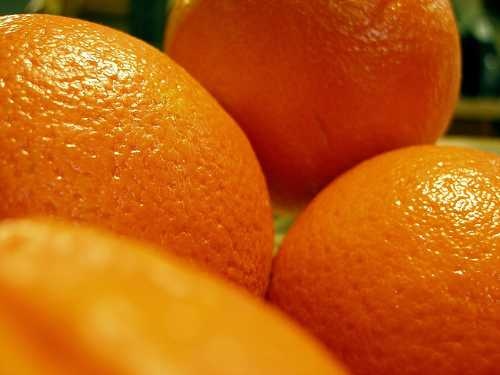
Label: Orange